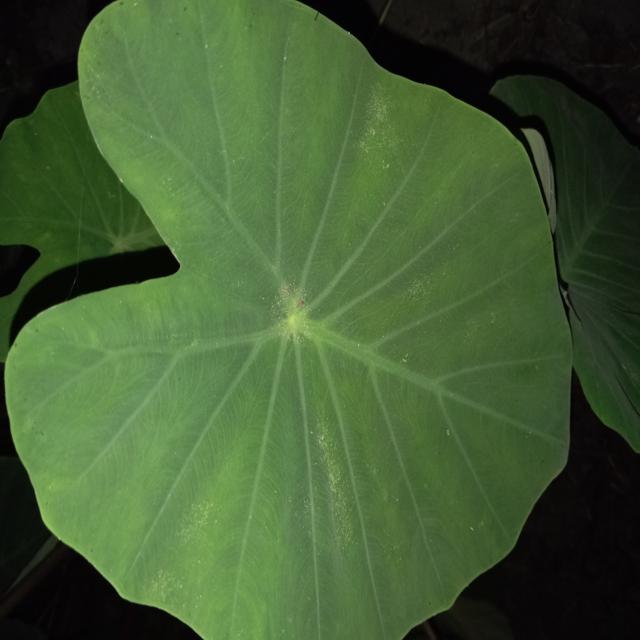
Label: Healthy